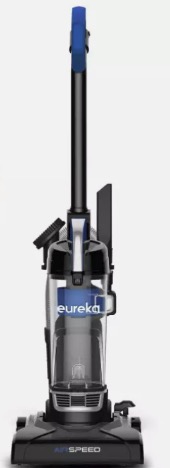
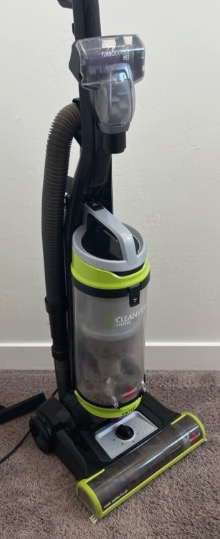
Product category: items_vacuum
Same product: no